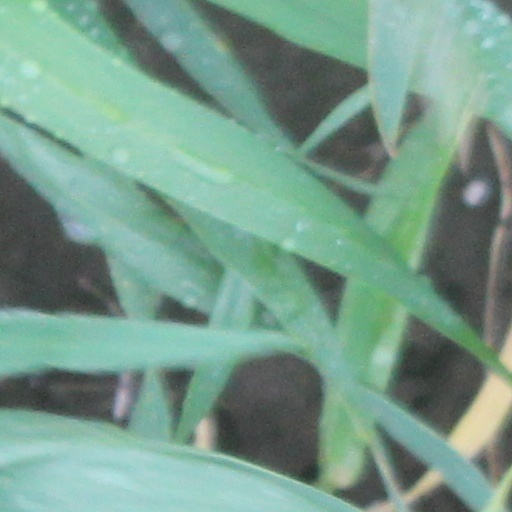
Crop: wheat